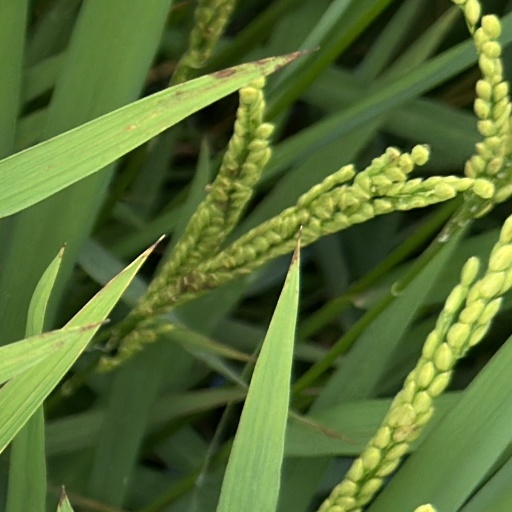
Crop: rice